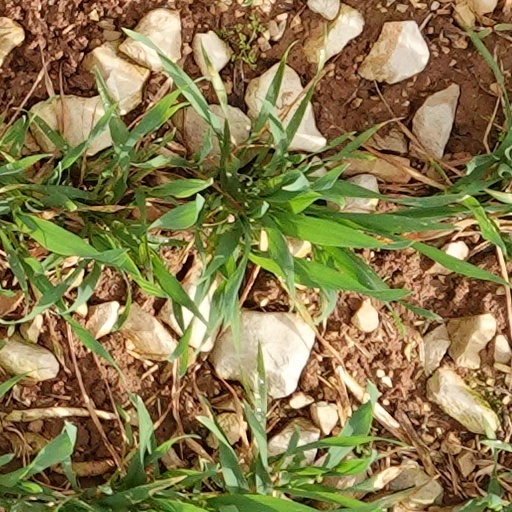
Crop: wheat